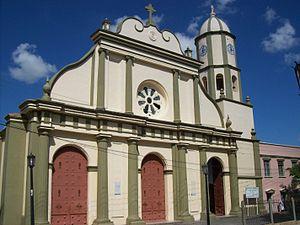
Guanare est une ville du Venezuela, capitale de l'État de Portuguesa et chef-lieu de la municipalité de Guanare. Elle est située au centre-ouest du Venezuela, au pied de la montagne, entre les ríos Guanare et Portuguesa, à une altitude de 183 mètres. En 2005, sa population est estimée à 112 315 habitants.